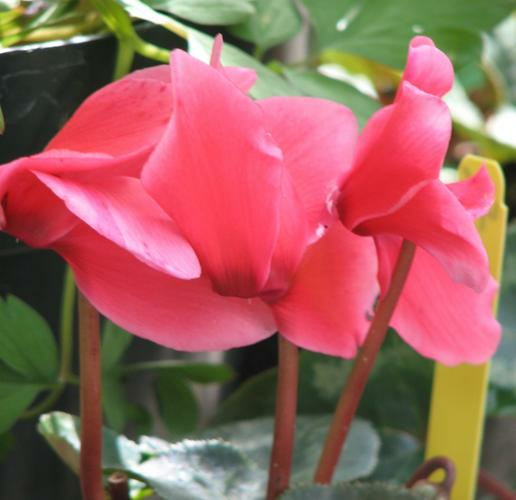
Flower: cyclamen